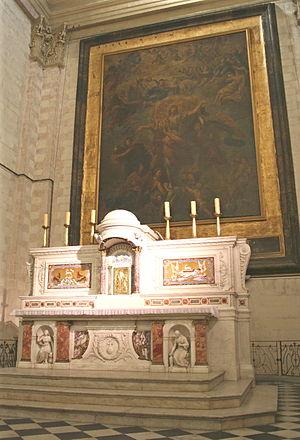
L’église Sainte-Marie-Madeleine des Chartreux se trouve place Edmond-Audran dans le 4ᵉ arrondissement de Marseille. Avant d’être une église paroissiale, cette église était la chapelle d'un monastère de l'ordre des Chartreux qui a donné son nom au quartier.